Happy to Be Here

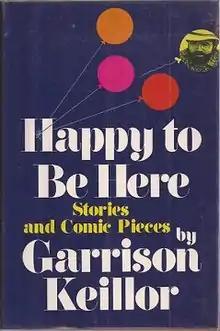
First edition cover

Happy to Be Here is a collection of short stories by Garrison Keillor, first published in hardcover by Viking in 1981. It is Keillor's first attempt at publishing a full-length book. Many of the stories first appeared in magazines Keillor wrote for between 1969 and 1981.